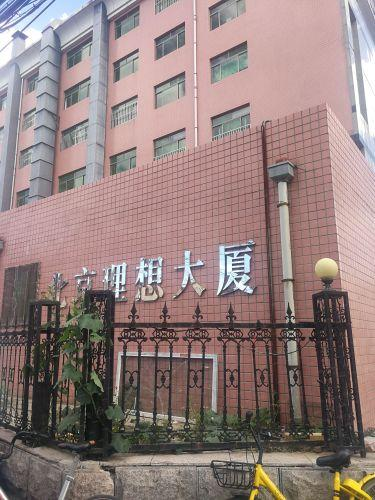
地标名称：理想大厦
所在城市：北京市·海淀区